Katrina Wolf Murat

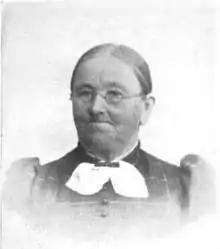
Katrina Wolf Murat

Katrina Wolf Murat (aka "Countess" Murat; August 20, 1824 – March 13, 1910) was a German-born American pioneer. She was the first European woman in Denver, and the maker of the first United States flag in Colorado.